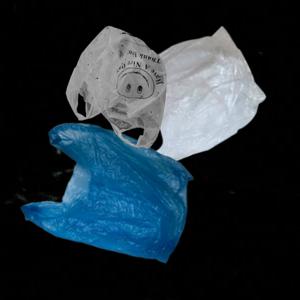
Label: plasticbags